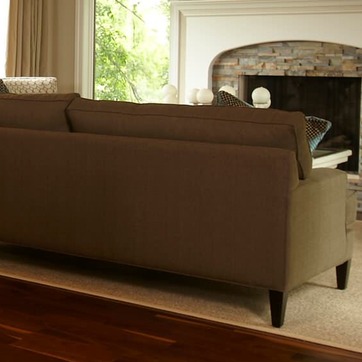
Material: fabric